Saltash Tunnel

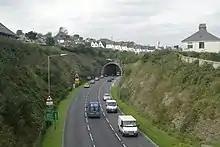
The Eastern portal of the Saltash Tunnel.

The Saltash Tunnel is a road tunnel on the A38 at Saltash in Cornwall, UK, and was opened in 1988.